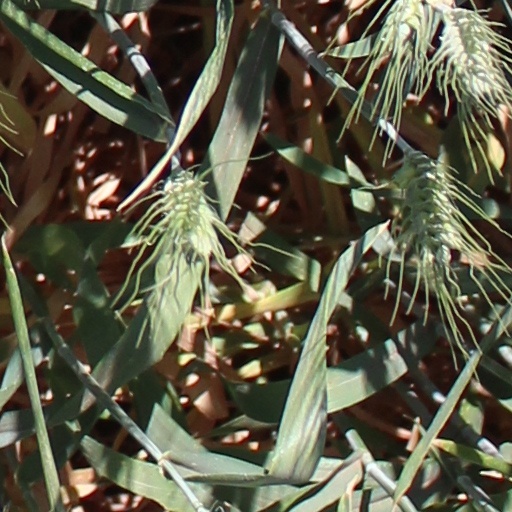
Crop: wheat